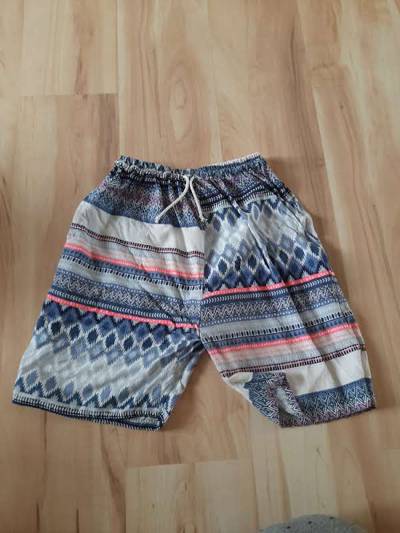
Waste category: clothes